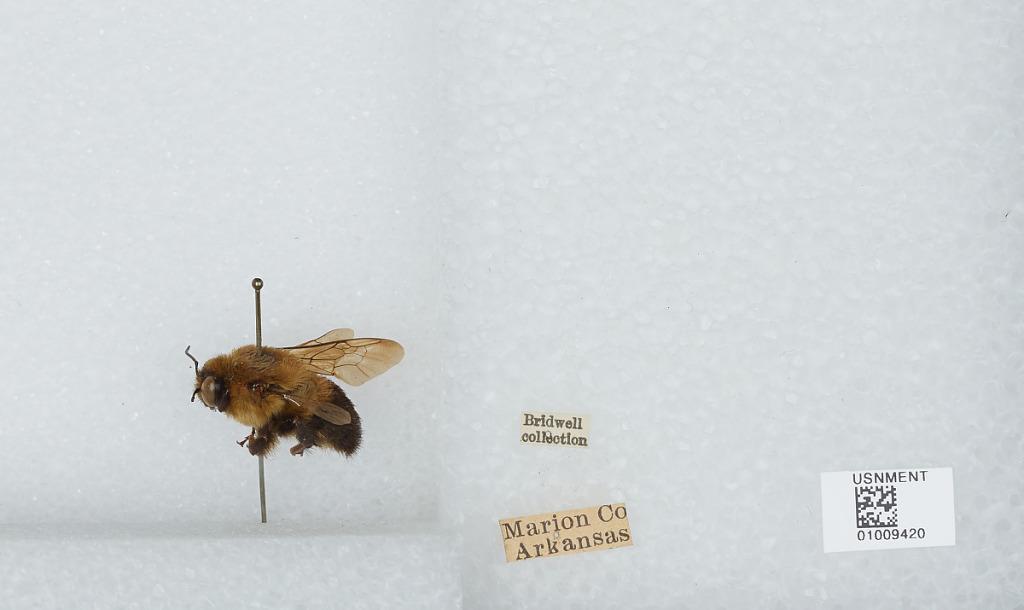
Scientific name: Bombus (Separatobombus) griseocollis (De Geer)
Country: United States
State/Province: Arkansas
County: Marion
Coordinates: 36.2797, -92.7158